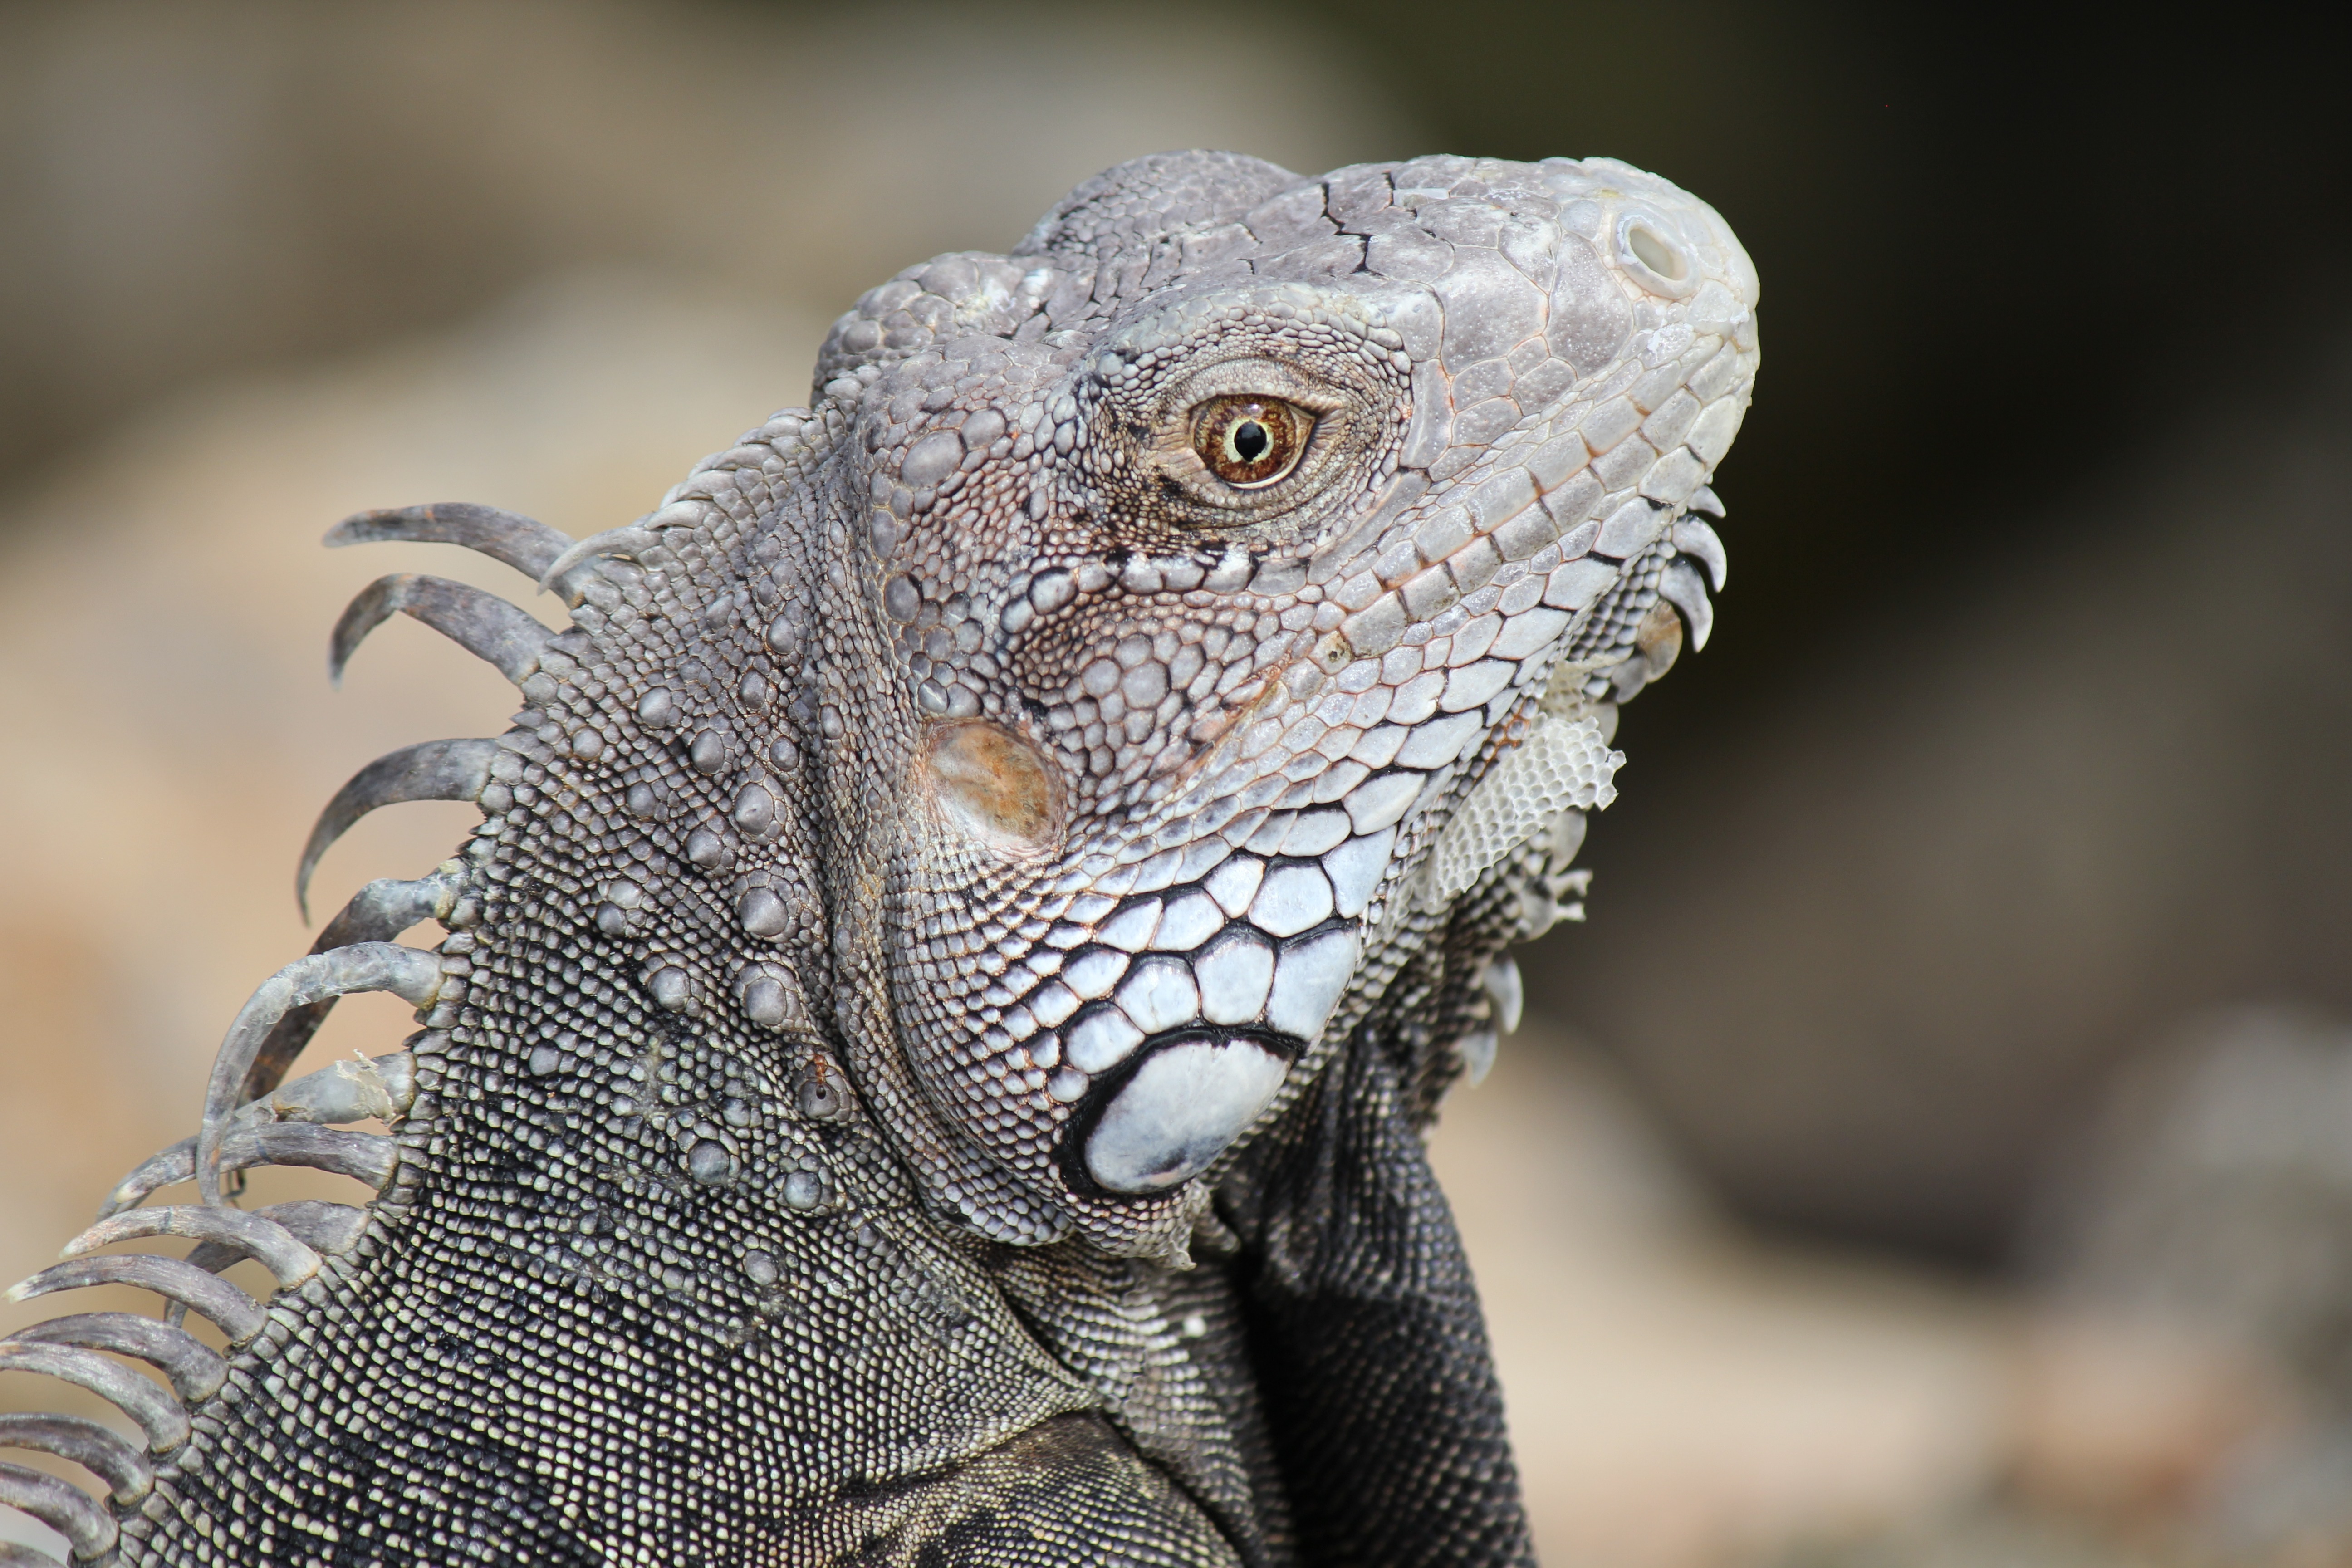
sea, water, wildlife, island, reptile, iguana, fauna, lizard, close up, eye, beast, vertebrate, caribbean, aruba, iguania, antilles, macro photography, agamidae, netherlands antilles, abc islands, scaled reptile